Zumba (crater)

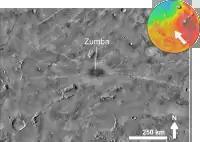
THEMIS day-time image of Zumba

Zumba has a depth of about , and its rim rises about above the surrounding lava-filled plains of Daedalia Planum. Zumba is approximately 25% deeper than the average Martian crater of this size, this fact suggests it is a very fresh crater.